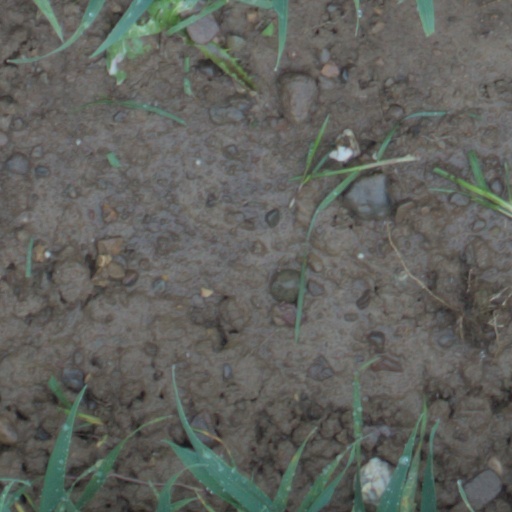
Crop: wheat